Squall

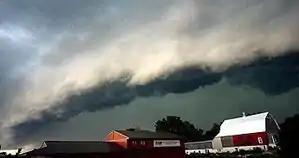
A shelf cloud such as this one can be a sign that a squall is imminent

A "squall line" is an organized line of thunderstorms. It is classified as a multi-cell cluster, meaning a thunderstorm complex comprising many individual updrafts. They are also called multi-cell lines. Squalls are sometimes associated with hurricanes or other cyclones, but they can also occur independently. Most commonly, independent squalls occur along front lines, and may contain heavy precipitation, hail, frequent lightning, dangerous straight line winds, and possibly funnel clouds, tornadoes and waterspouts. Squall lines require significant low-level warmth and humidity, a nearby frontal zone, and vertical wind shear from an angle behind the frontal boundary. The strong winds at the surface are usually a reflection of dry air intruding into the line of storms, which when saturated, falls quickly to ground level due to its much higher density before it spreads out downwind. Significant squall lines with multiple bow echoes are known as derechos.